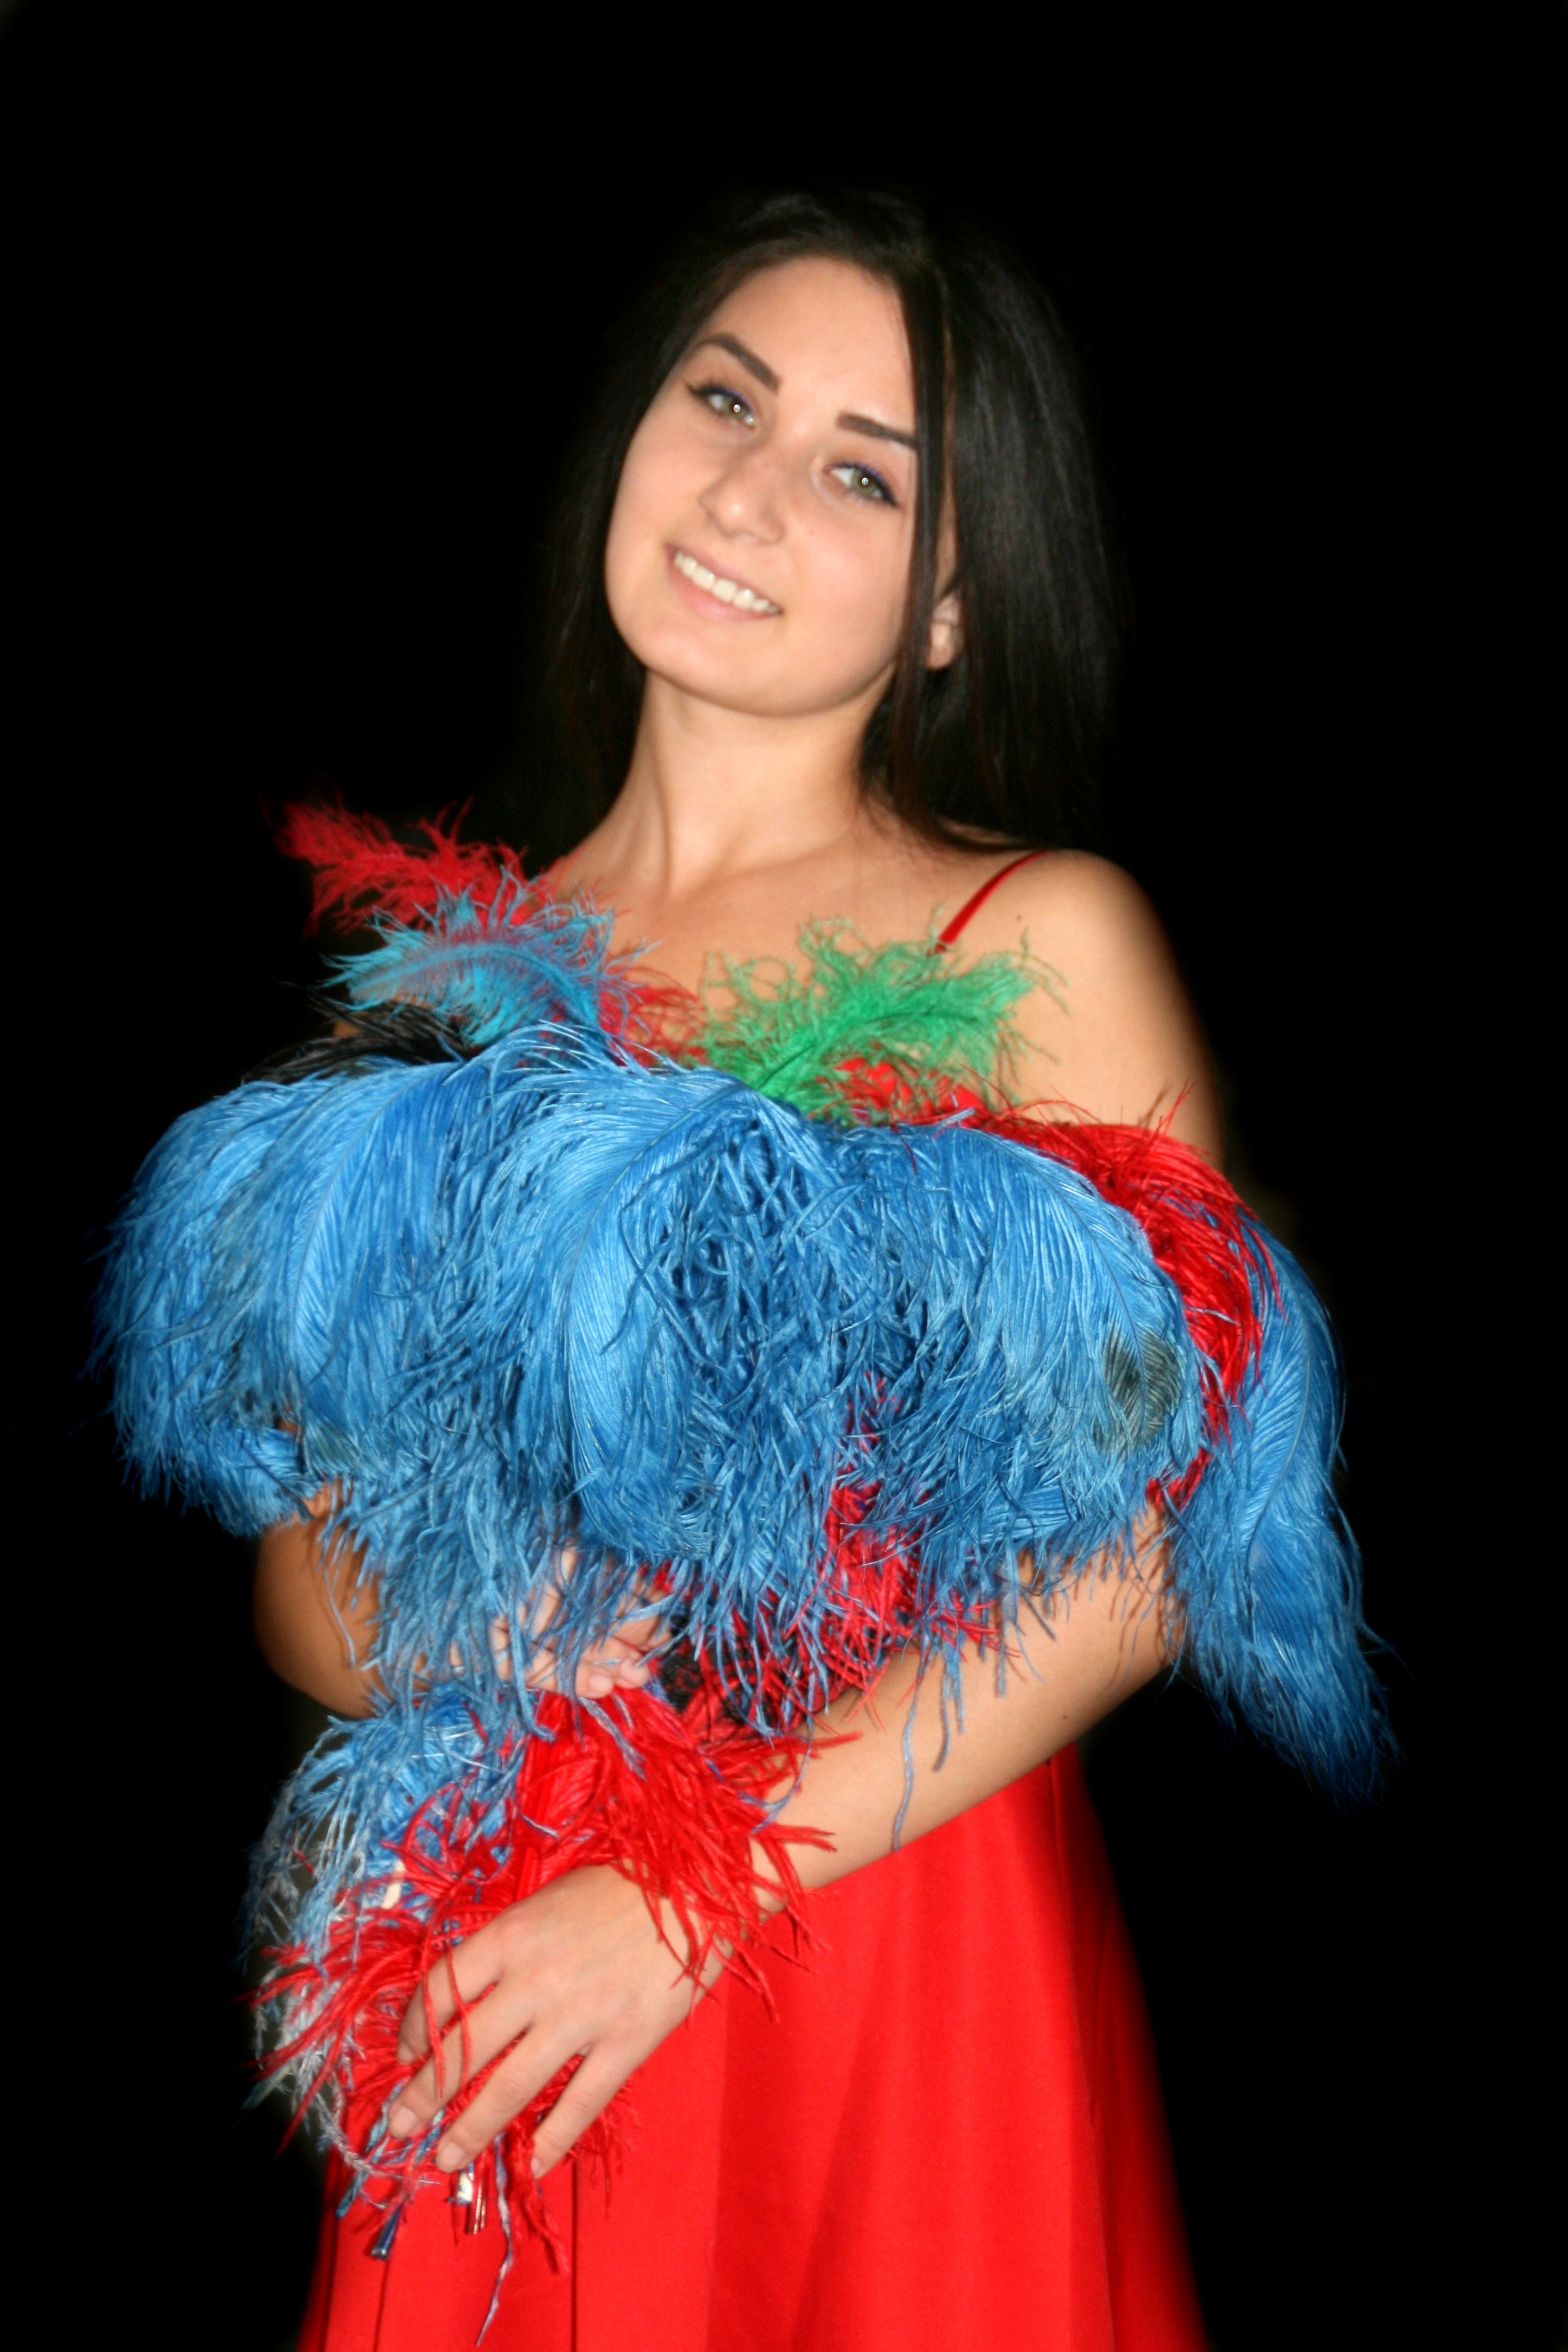
girl, portrait, model, red, fashion, feather, coloring, dress, beauty, gown, snowflakes, abdomen, photo shoot, green eyes